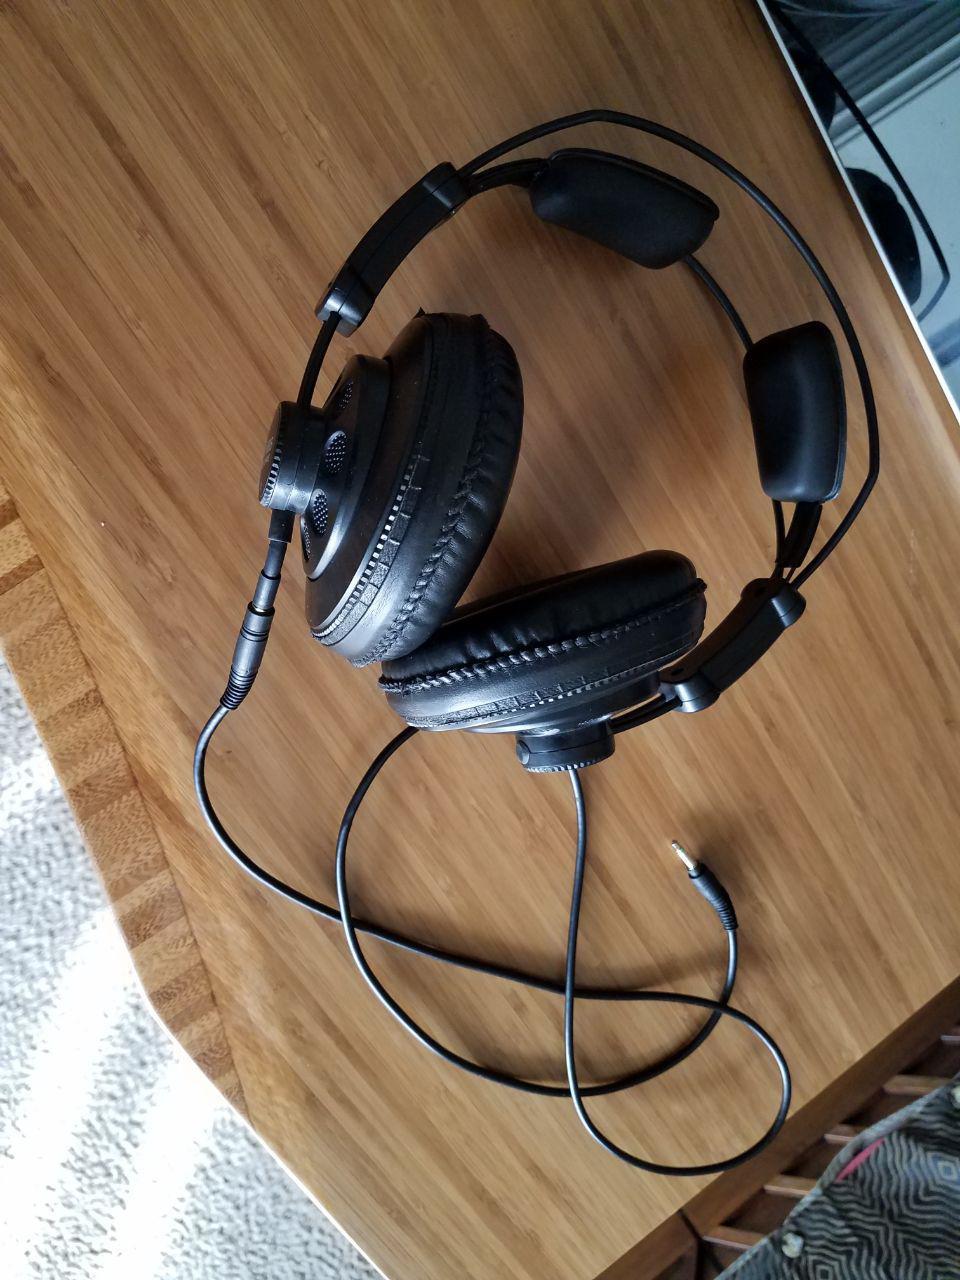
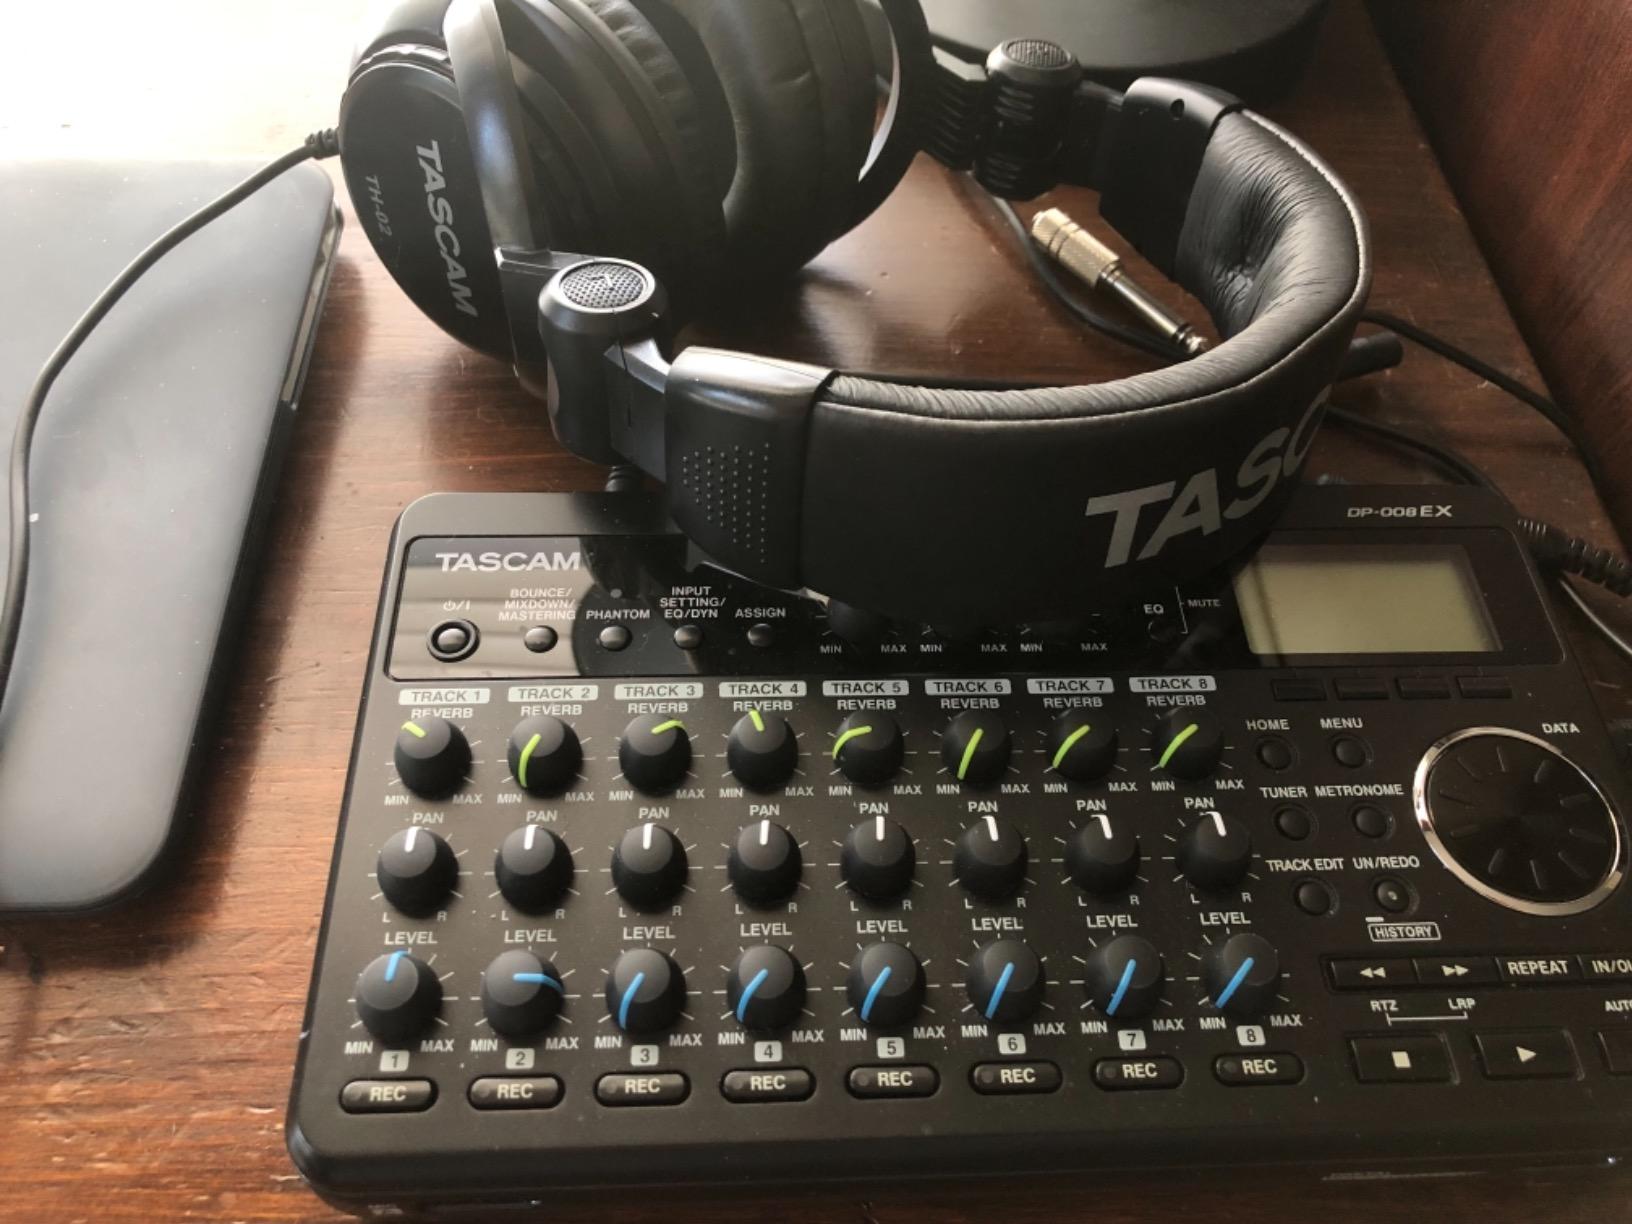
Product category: headphones
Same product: no